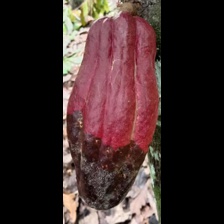
Label: phytophthora